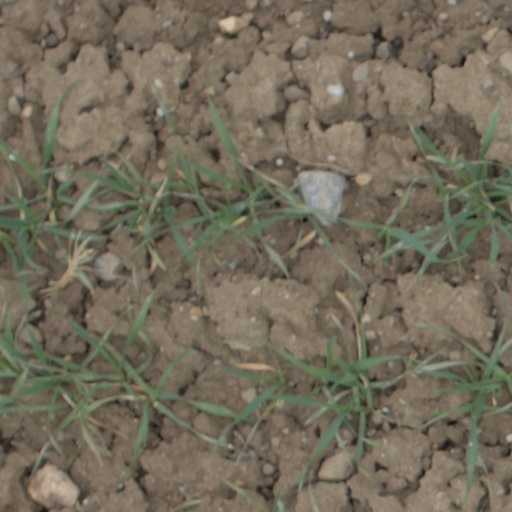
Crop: wheat